George Kahumoku Jr.

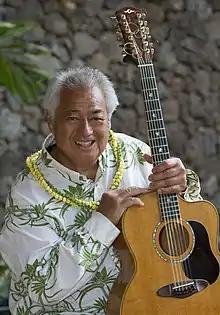
George Kahumoku Jr with his signature 12-string guitar

George Kahumoku Jr. is a Grammy Award-winning Hawaiian musician specializing in slack-key guitar.